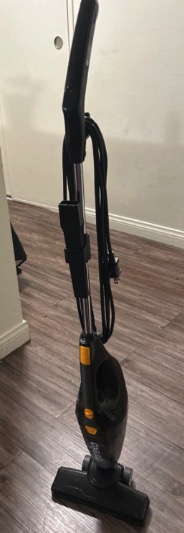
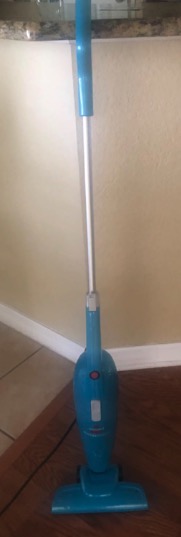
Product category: items_vacuum
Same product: no